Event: Nepal Earthquake
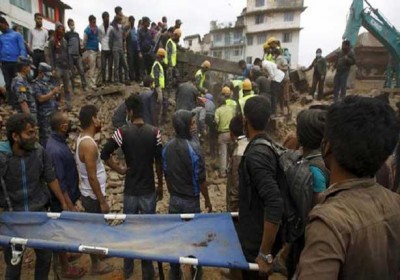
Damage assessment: damage